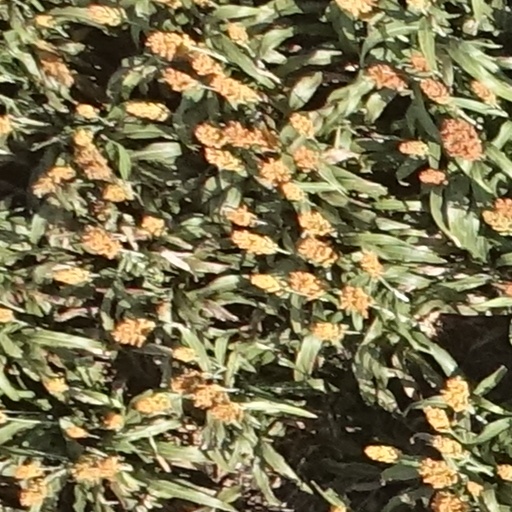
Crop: sorghum